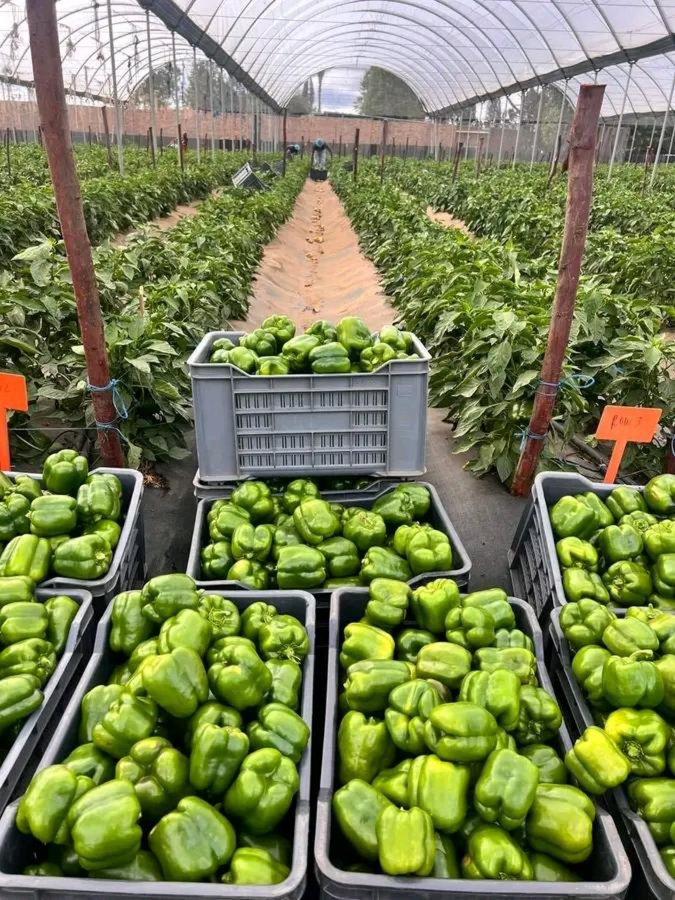
Eneo la pembeni katika shamba, lililolimwa na kupandwa mazao biashara aina ya hoho,likiwalimewekewa matenga ya plastiki, huku yamejazwa mazao hayo ndani yake,na kusubiri kupelekwa sokoni kwa ajili ya kuuzwa.